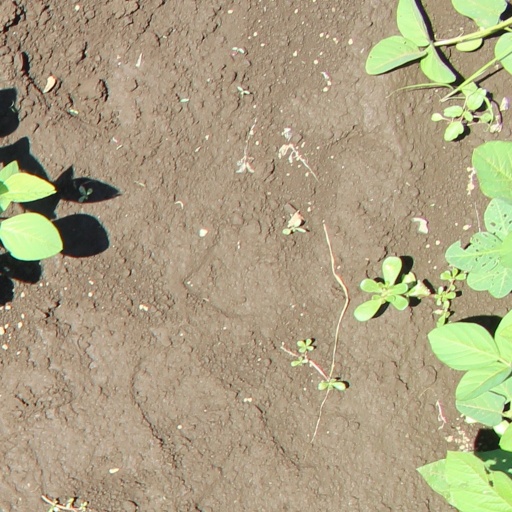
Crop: soybean